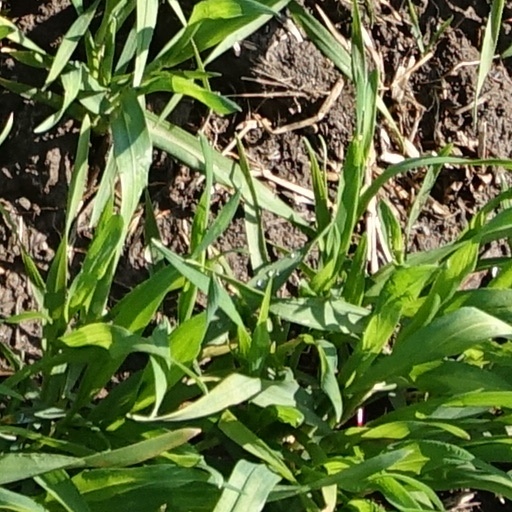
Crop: wheat